United States Fleet Activities Yokosuka

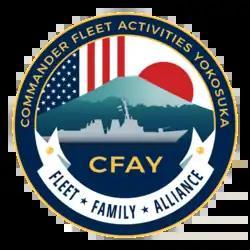
U.S. Fleet Activities Yokosuka logo

or is a United States Navy base in Yokosuka, Japan. Its mission is to maintain and operate base facilities for the logistic, recreational, administrative support and service of the U.S. Naval Forces Japan, Seventh Fleet and other operating forces assigned in the Western Pacific. CFAY is the largest strategically important U.S. naval installation in the western Pacific.